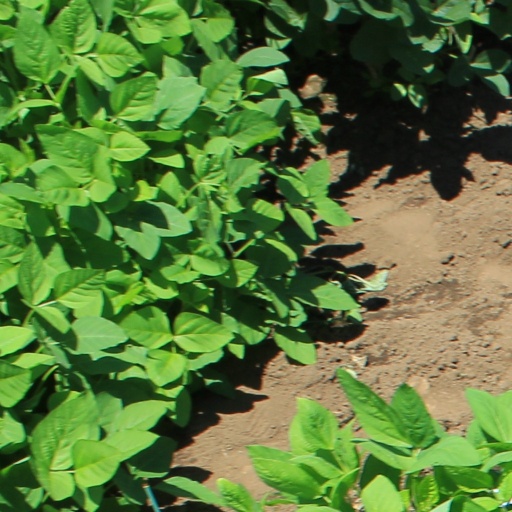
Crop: soybean